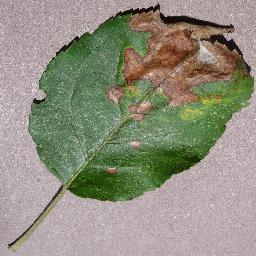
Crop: apple
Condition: black_rot